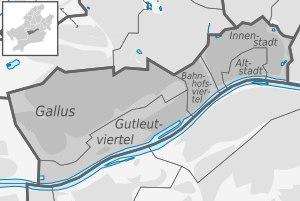
Innenstadt I ou, en forme longue, Frankfurt-Innenstadt I est un arrondissement de Francfort-sur-le-Main.